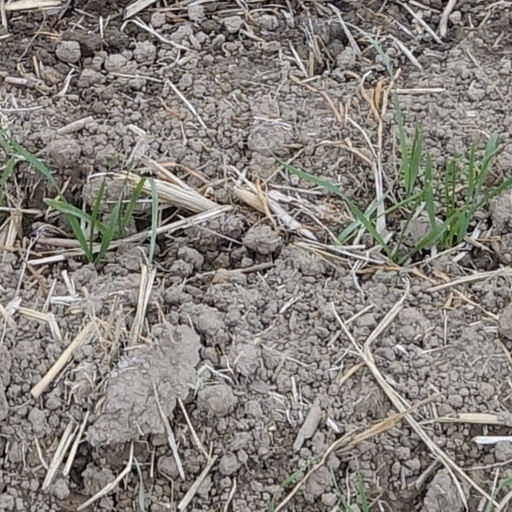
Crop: wheat